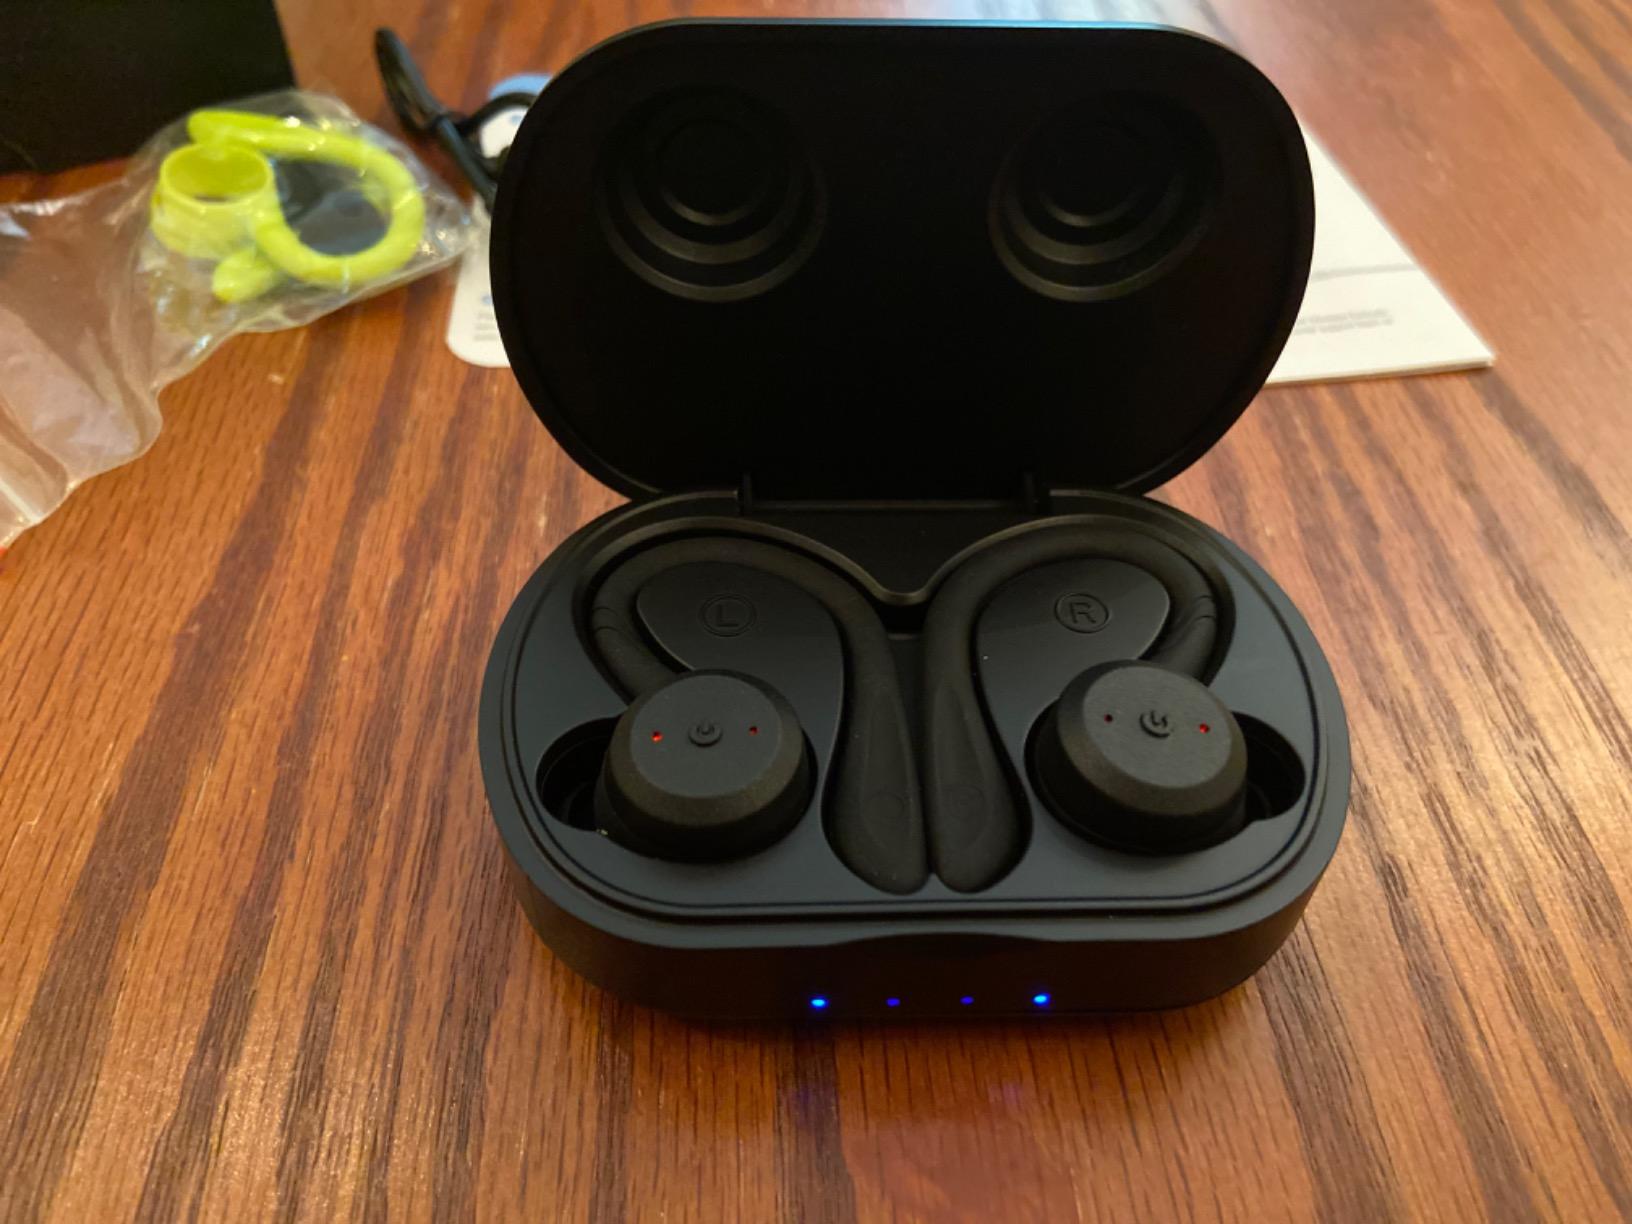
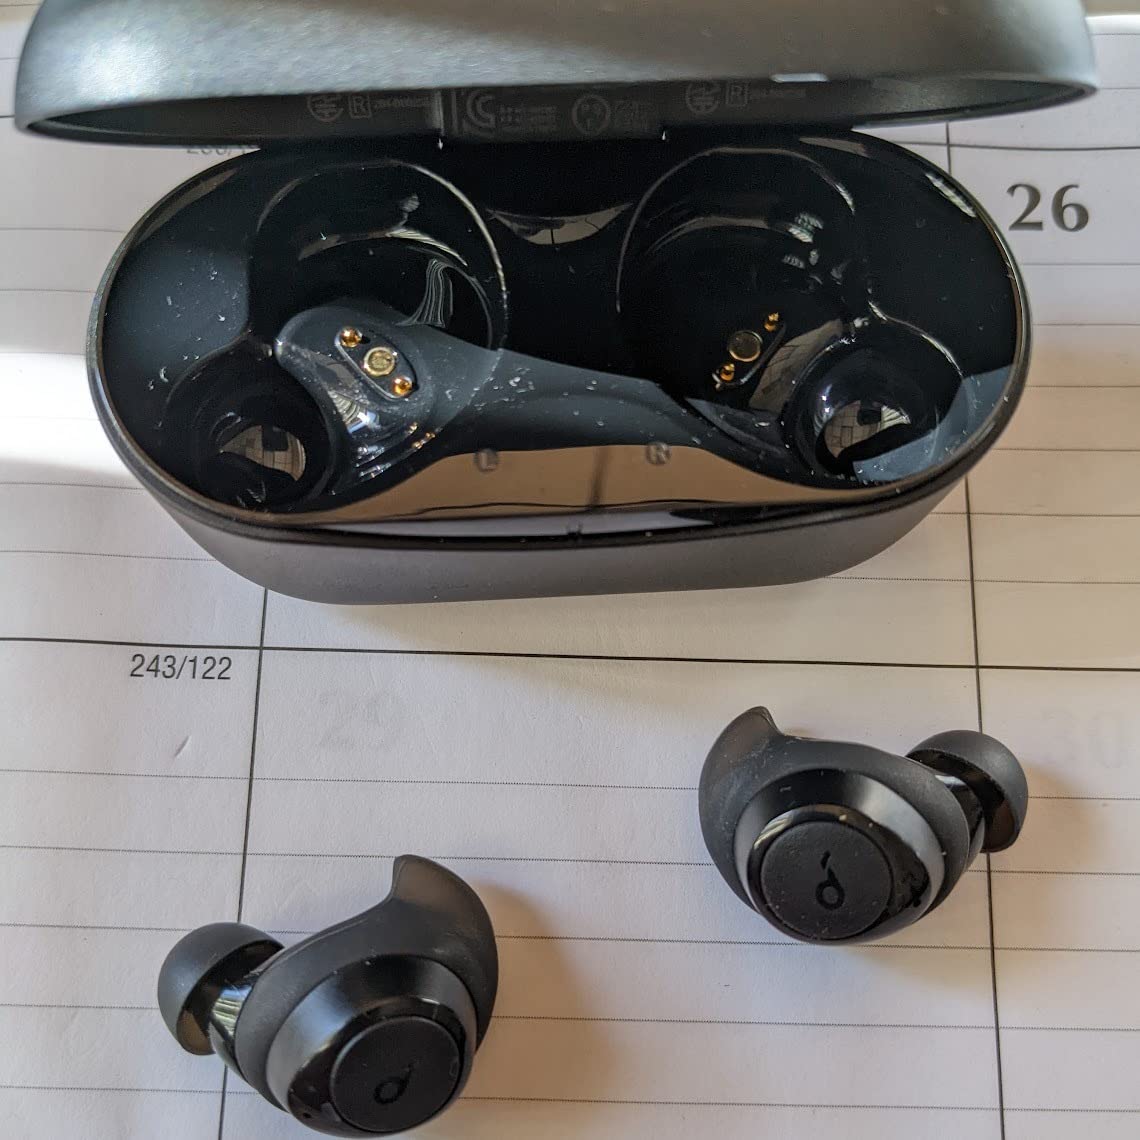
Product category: earbuds
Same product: no